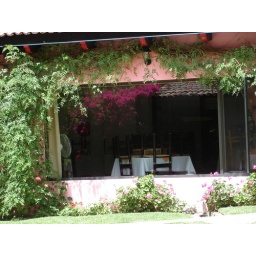
The hotel restaurant with the flowers from the bar opposite reflected in the window.